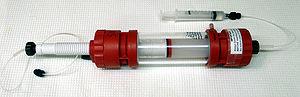
Les échangeurs d'ions sont des macromolécules insolubles comportant des groupements ionisables ayant la propriété d'échanger de façon réversible certains de leurs ions au contact d'autres ions provenant d'une solution.